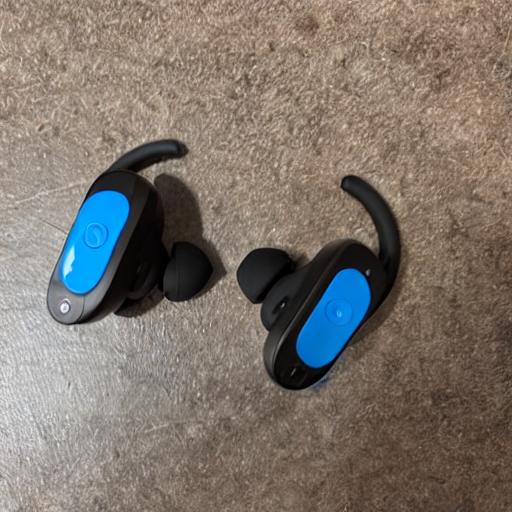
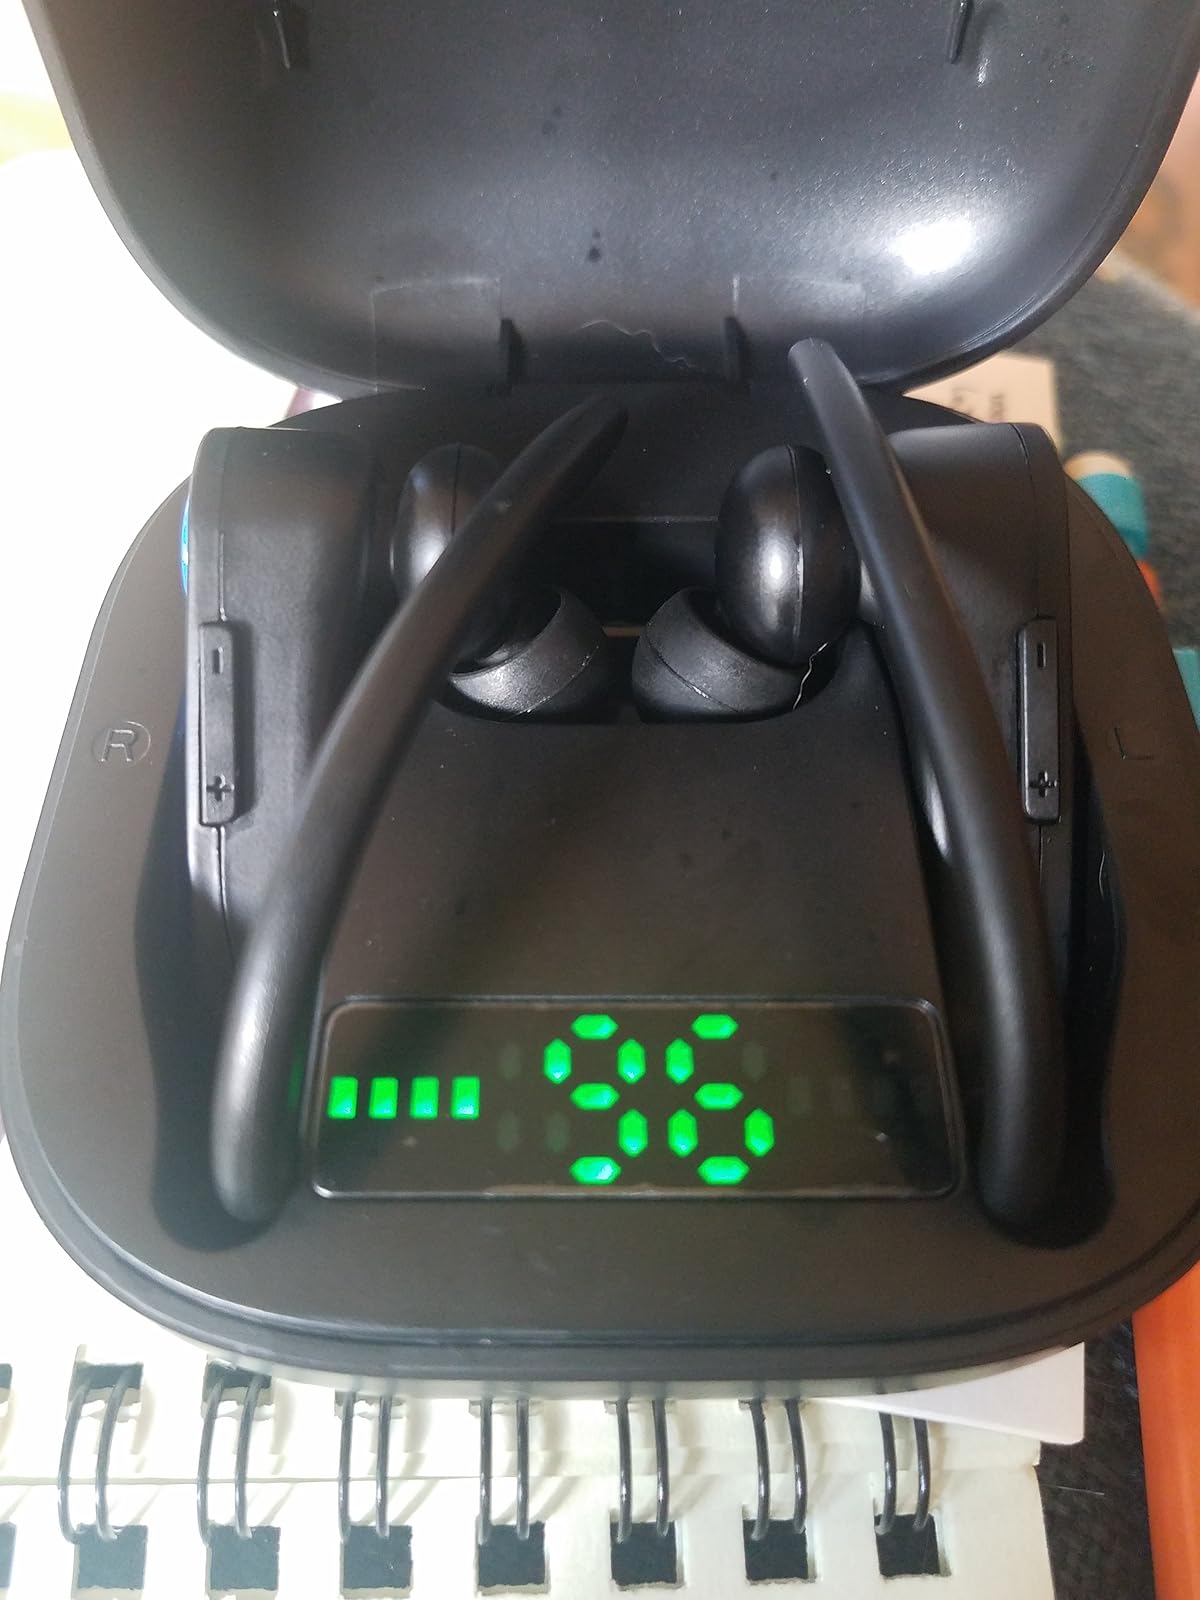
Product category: earbuds
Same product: no